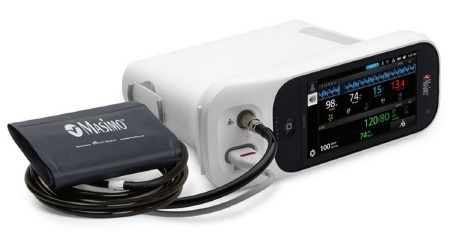
Masimo Corporation RAD-97 KIT, PULSE CO-OXIMETER W/NIBP - M-1095873-2455 | Each
Delivery - 1-2 Weeks, Directly Ships from the Manufacturer Item Id 1095873 MF ID 9797 Manufacturer Masimo Corporation UNSPSC Code 42181804
Brand: Masimo Corporation
Category: Business & Industrial > Medical > Medical Equipment > Vital Signs Monitors